Operation Infinite Reach

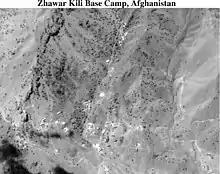
A U.S. satellite photo of the Zhawar Kili Al-Badr Base Camp

At about 7:30 PM Khartoum time (17:30 GMT), two American warships in the Red Sea (USS "Briscoe" and USS "Hayler") fired thirteen Tomahawk missiles at Sudan's Al-Shifa pharmaceutical factory, which the U.S. wrongly claimed was helping bin Laden build chemical weapons. The entire factory was destroyed except for the administration, water-cooling, and plant laboratory sections, which were severely damaged. One night watchman was killed and ten other Sudanese were wounded by the strike. Worried about the possibility for hazardous chemical leakages, analysts ran computer simulations on wind patterns, climate, and chemical data, which indicated a low risk of collateral damage. Regardless, planners added more cruise missiles to the strike on Al-Shifa, aiming to completely destroy the plant and any dangerous substances.